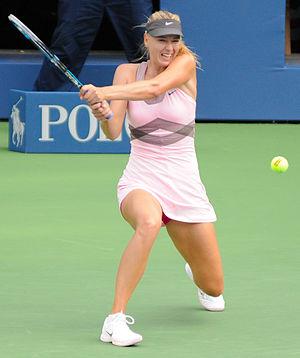
Le Masters de tennis féminin est un tournoi de tennis professionnel féminin. L'édition 2012, classée en catégorie Masters, se dispute à Istanbul du 23 au 28 octobre 2012.